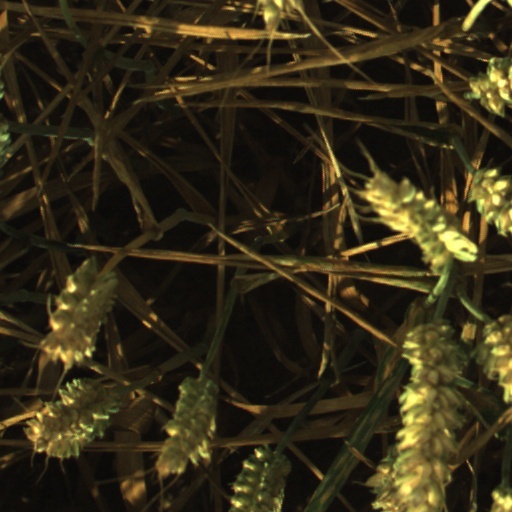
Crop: wheat